Maratea

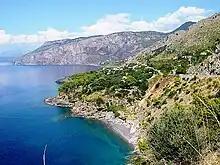
"Acquafredda" and "Cersuta"

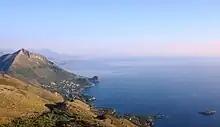
Coastline near "Marina"

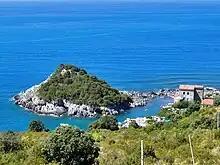
The "Secca" of "Castrocucco"

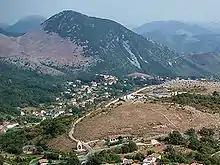
"Massa"

Maratea has two urban areas: one is located on the top of the mount San Biagio, called "Castello"; the other one is called "Borgo", situated on the north hillside of the same mountain.